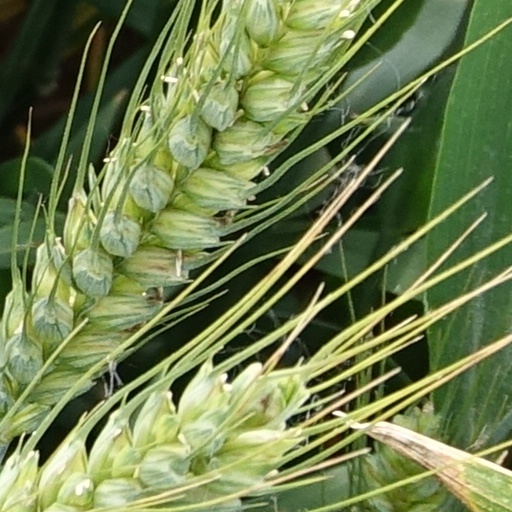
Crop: wheat